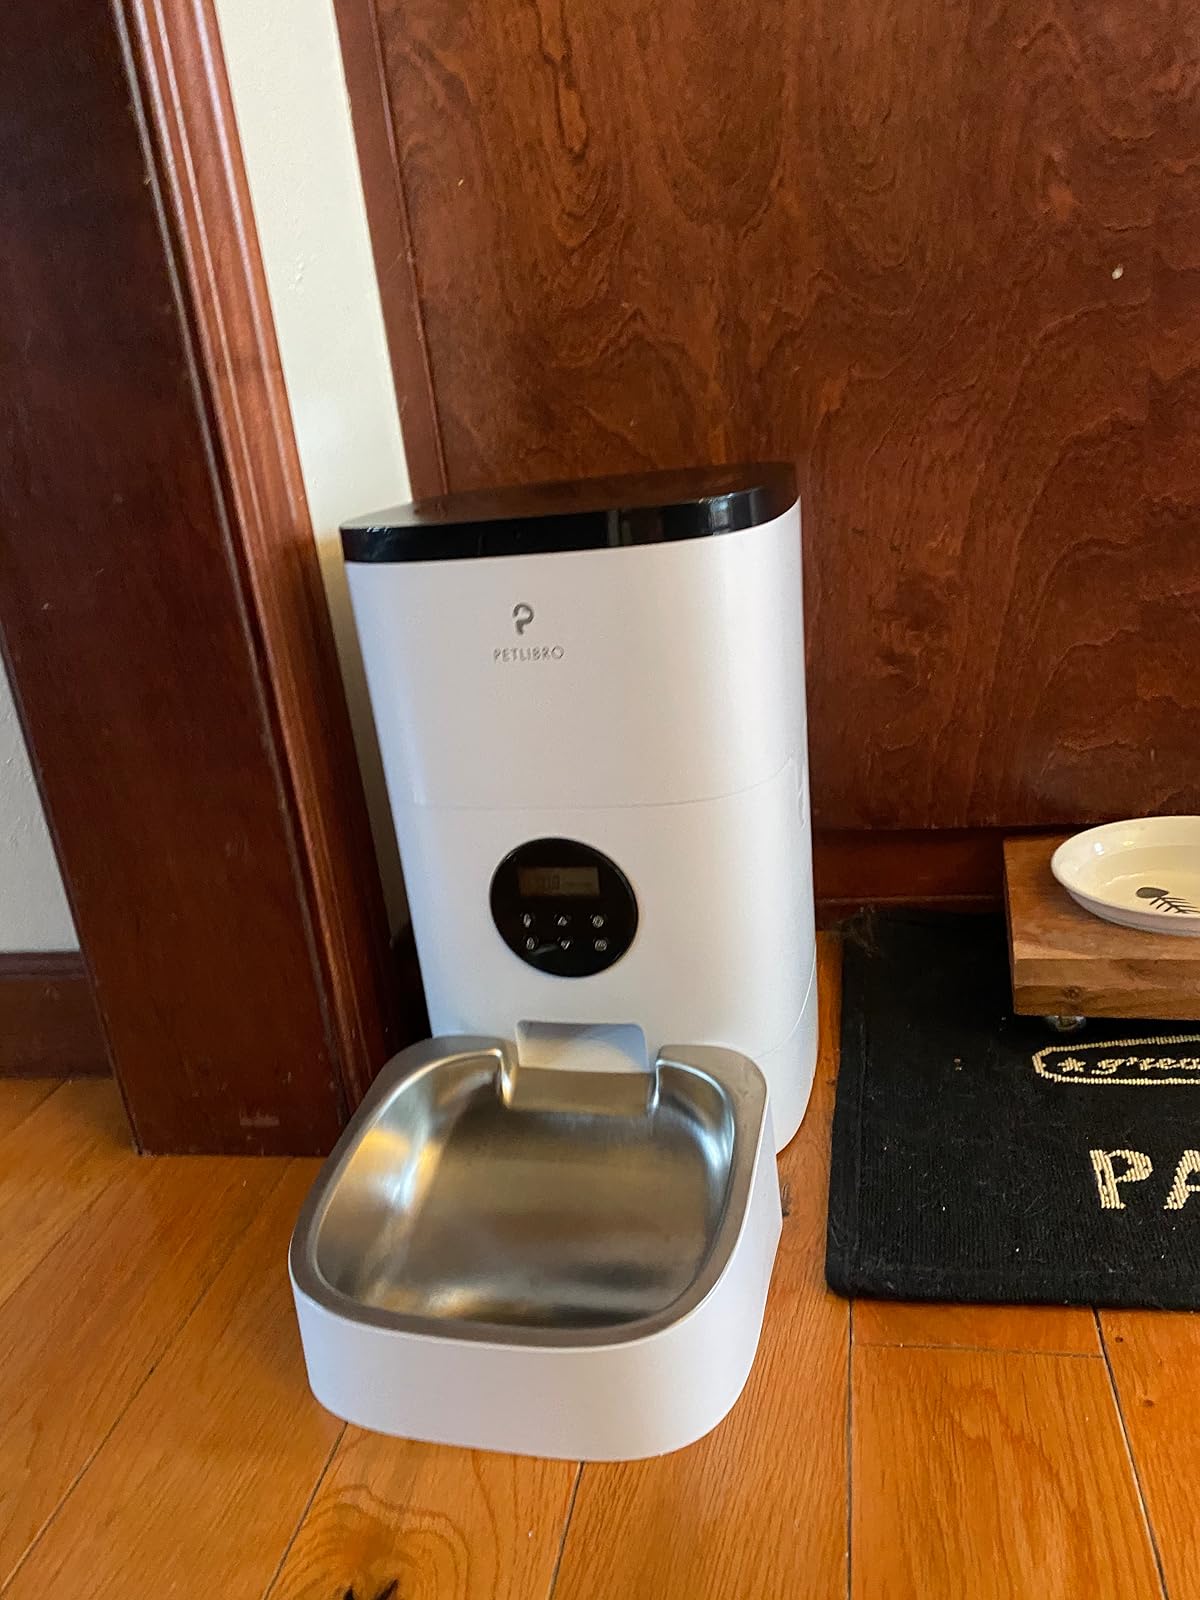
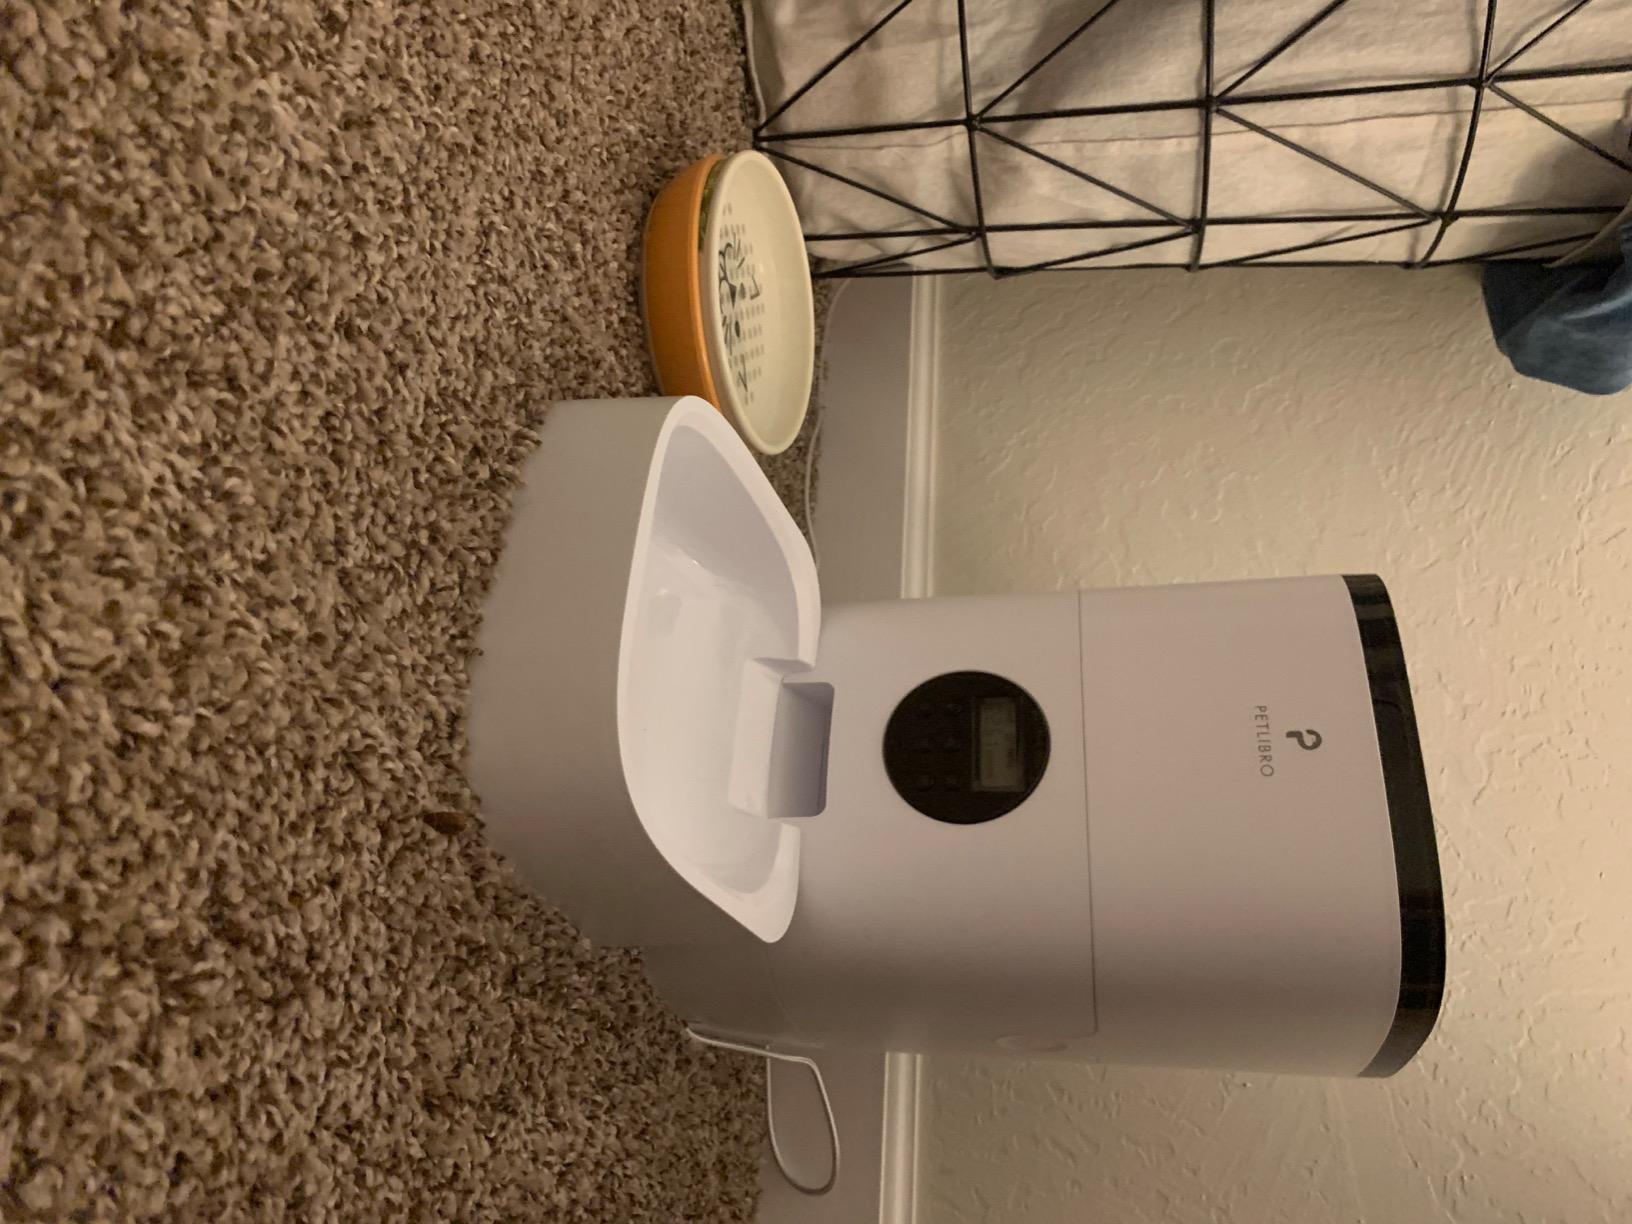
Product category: items_feeder
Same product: yes